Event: Ecuador Earthquake
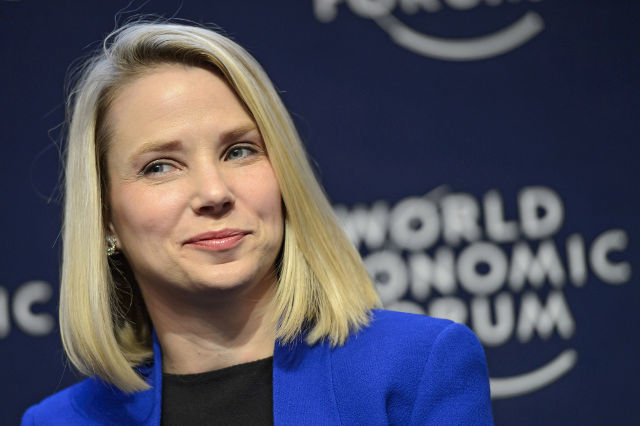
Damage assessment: no_damage